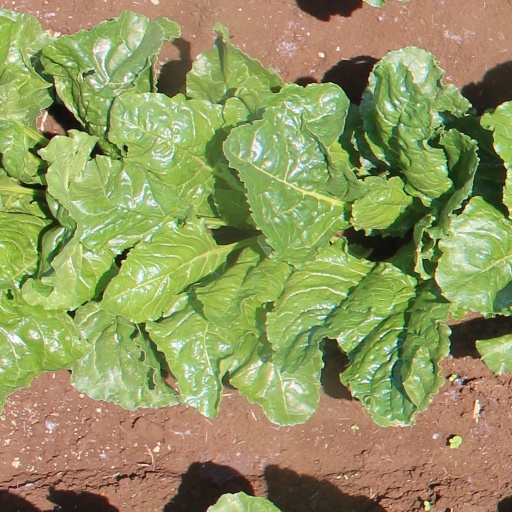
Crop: sugar beet